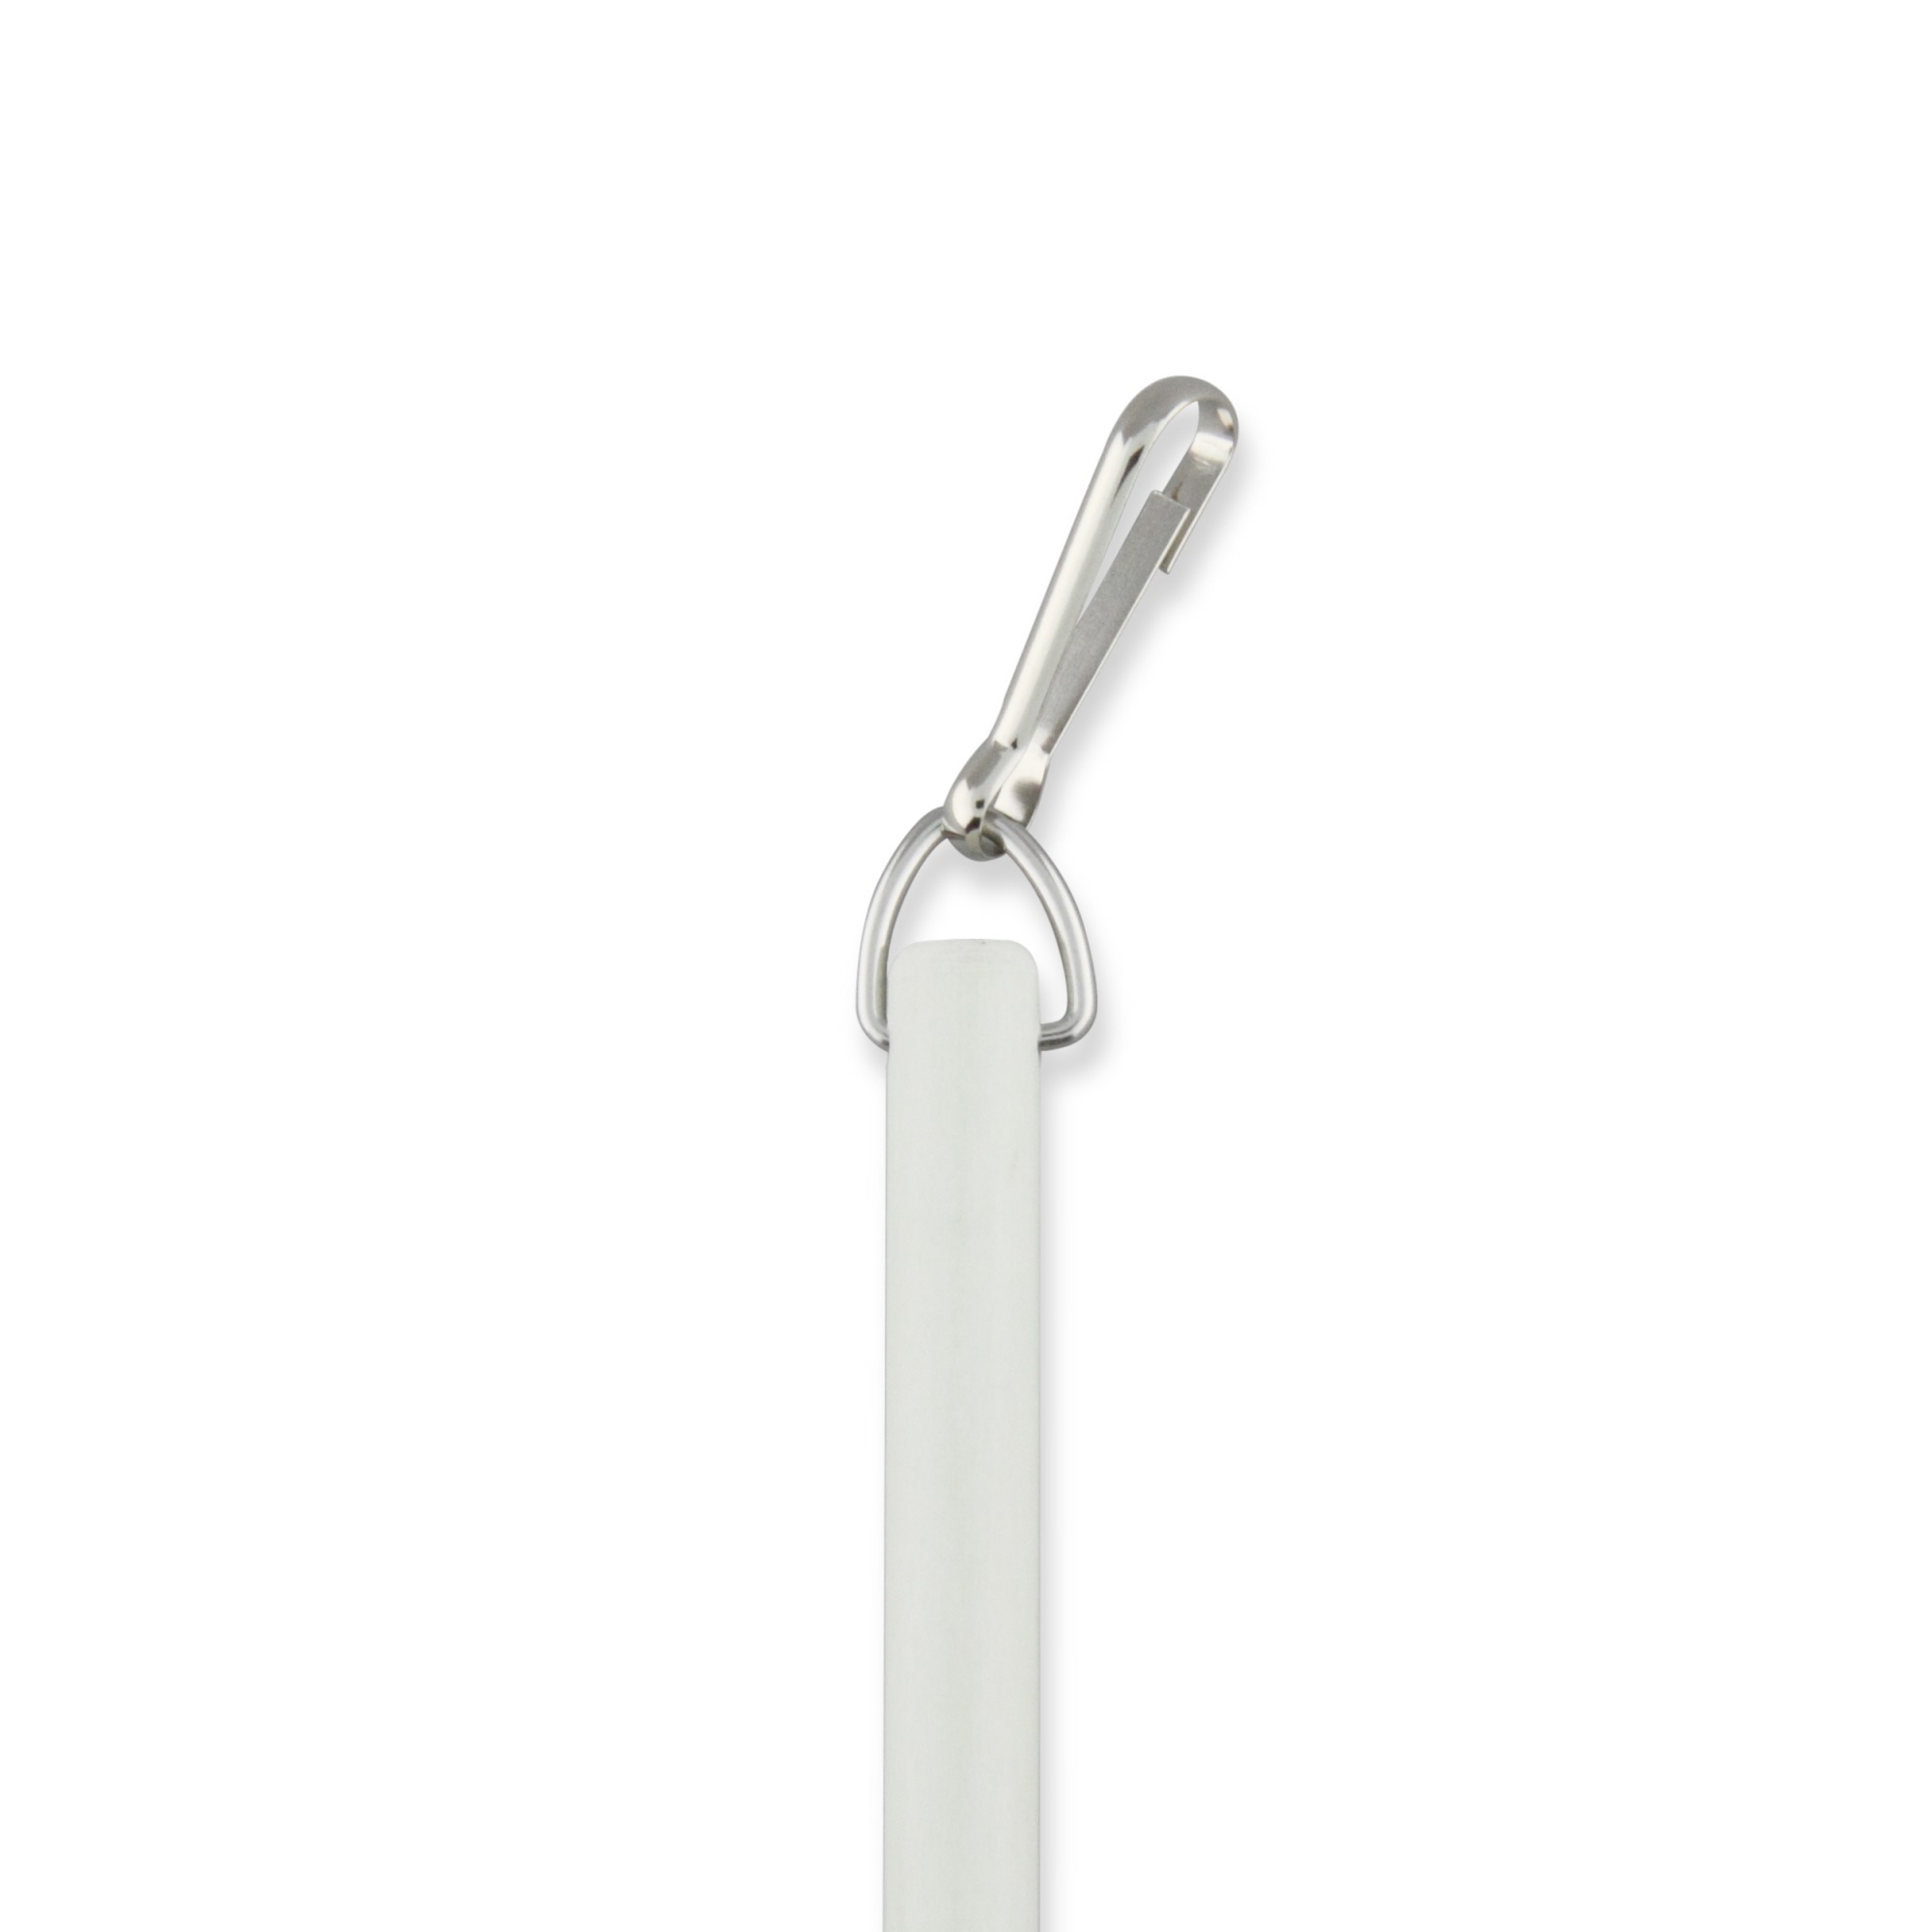
3/8 Fiberglass Baton With Metal Snap - 36
White Fiberglass Baton/Wand With Smooth Finish For Any Window Decoration. Dimensions : 36L X 1W X 2H
Brand: Astamoda
Category: Arts & Entertainment > Hobbies & Creative Arts > Musical Instrument & Orchestra Accessories > Conductor Batons